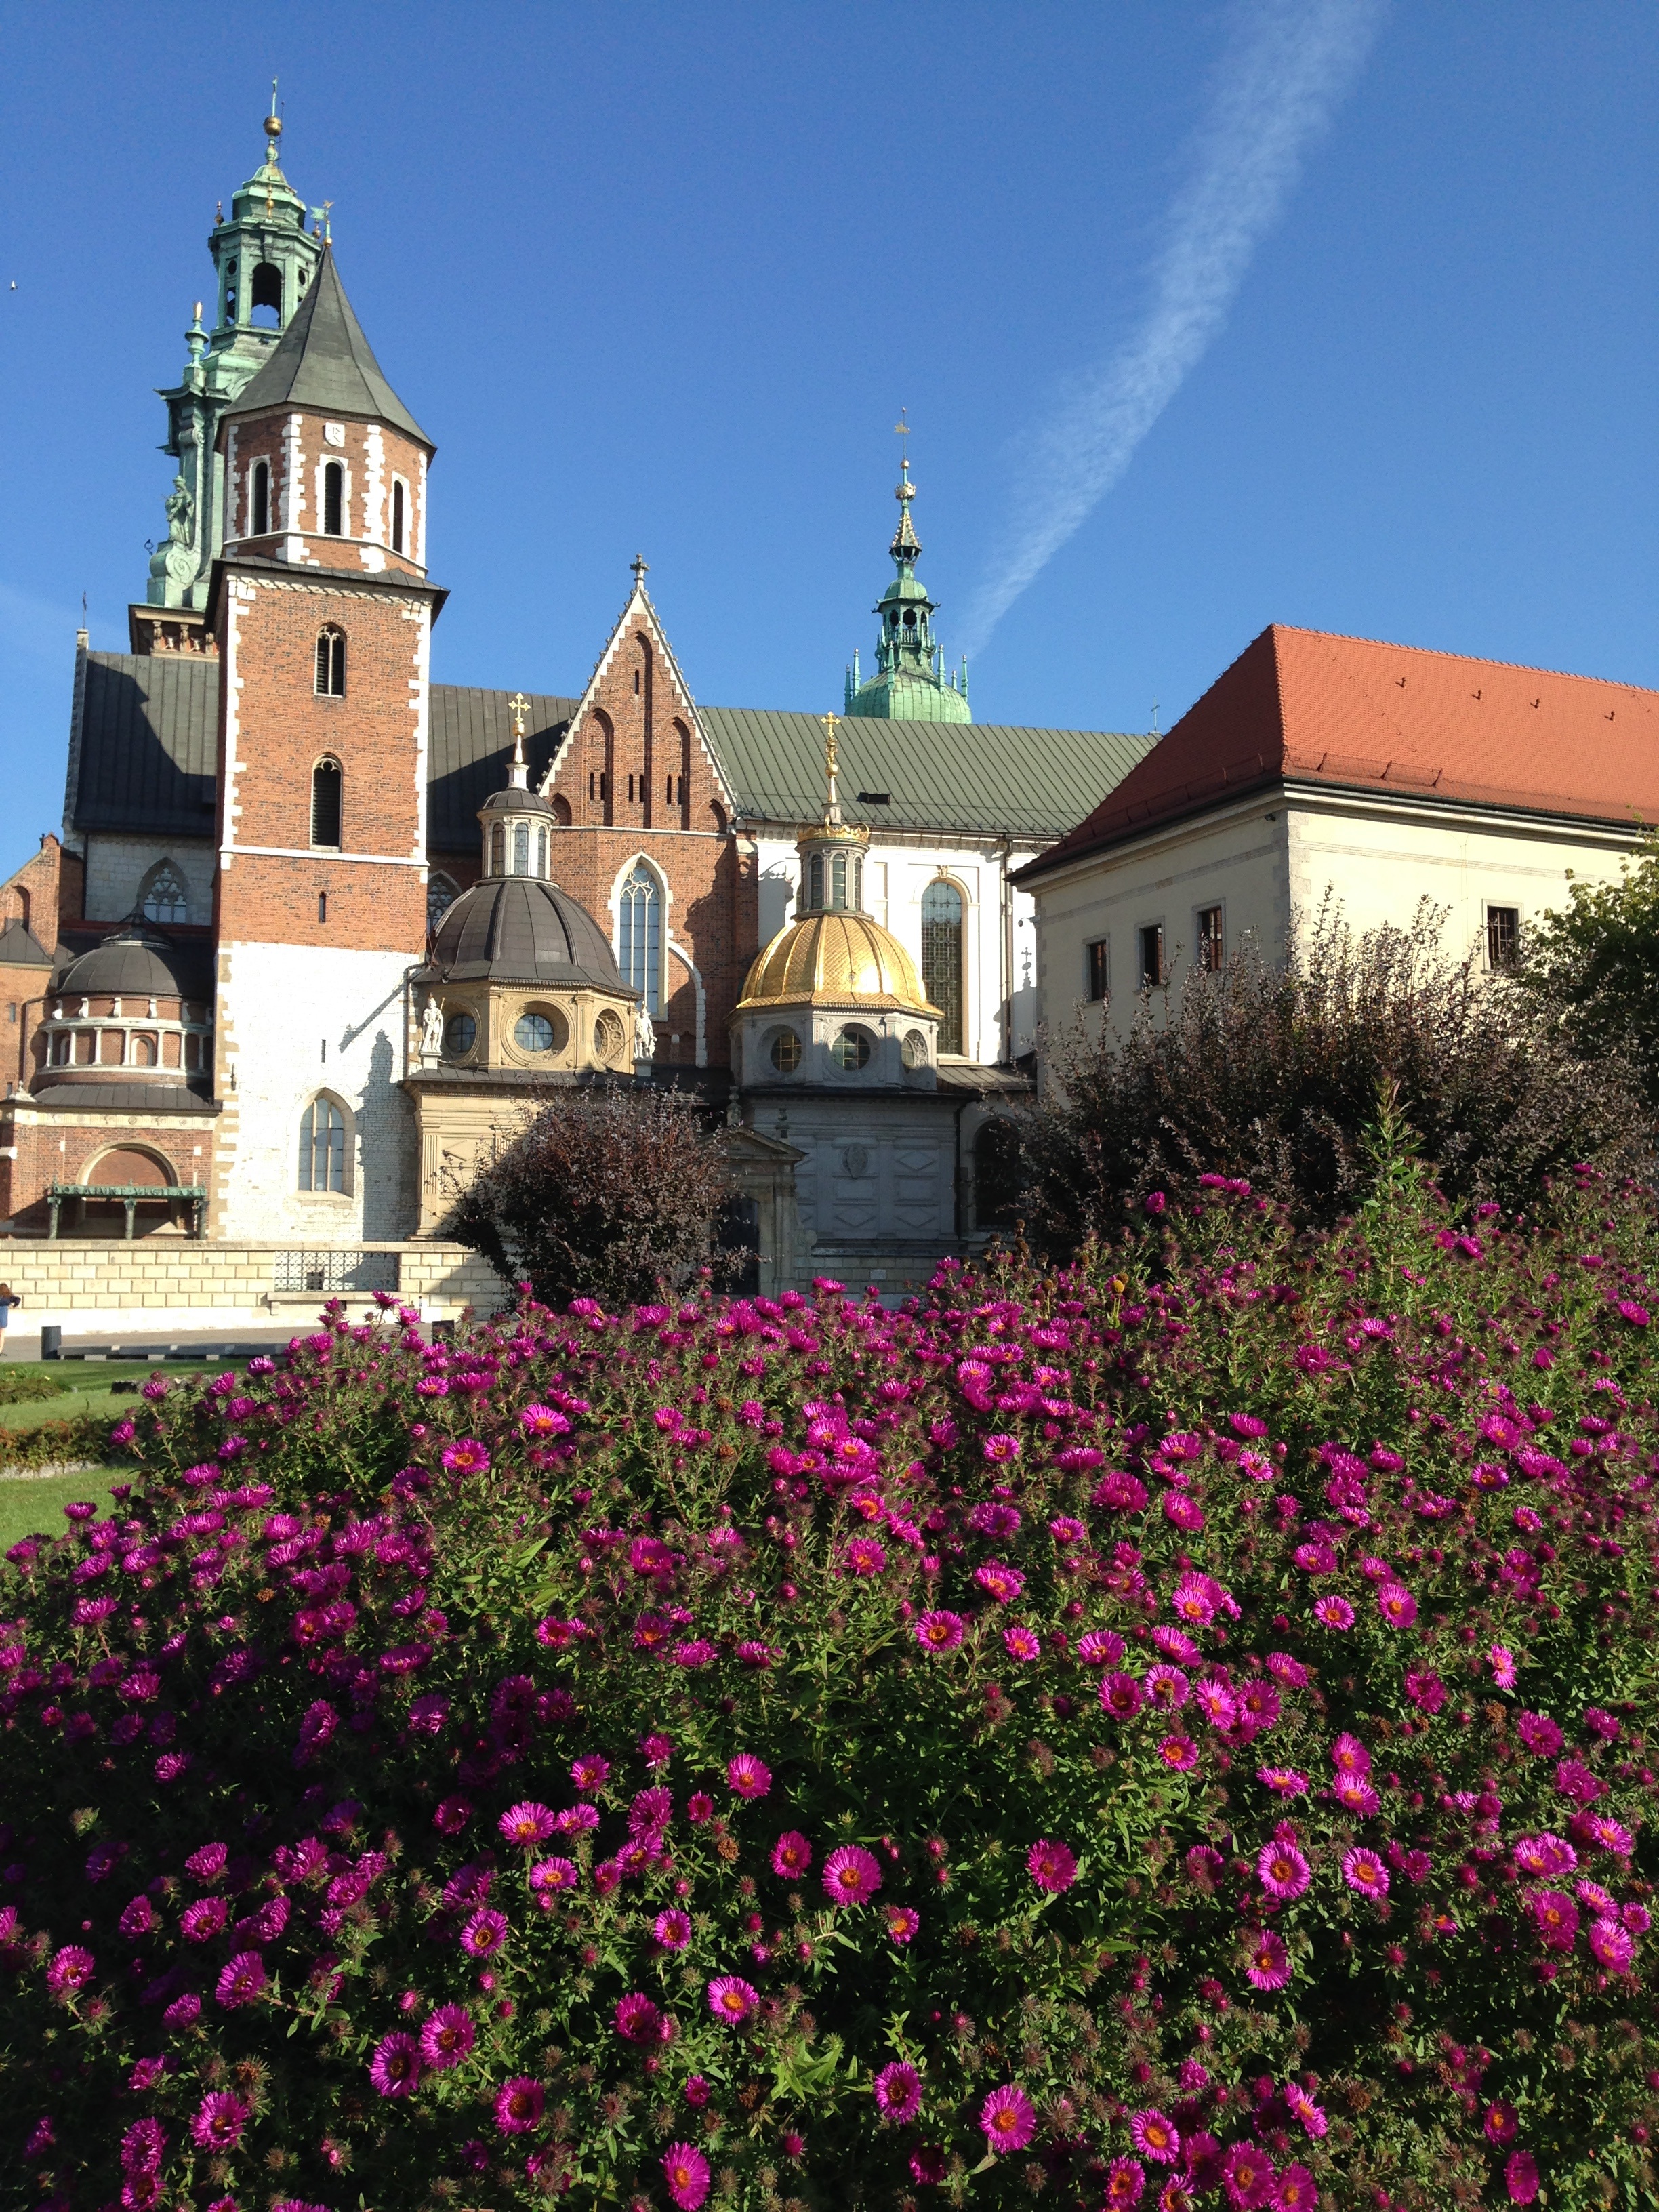
architecture, flower, building, monument, monastery, poland, estate, the museum, krakow, wawel, wawel cathedral, the castle courtyard, sigismund's chapel